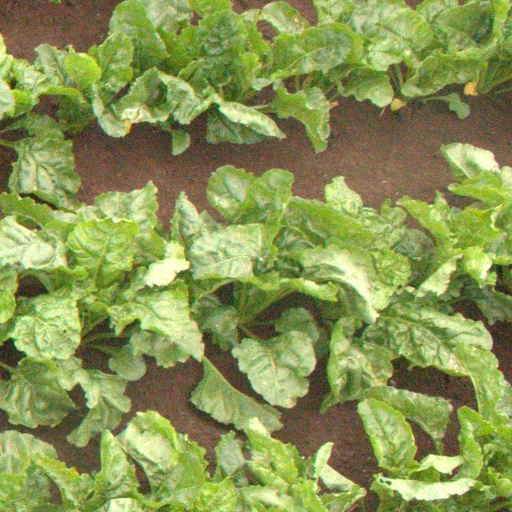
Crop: sugar beet